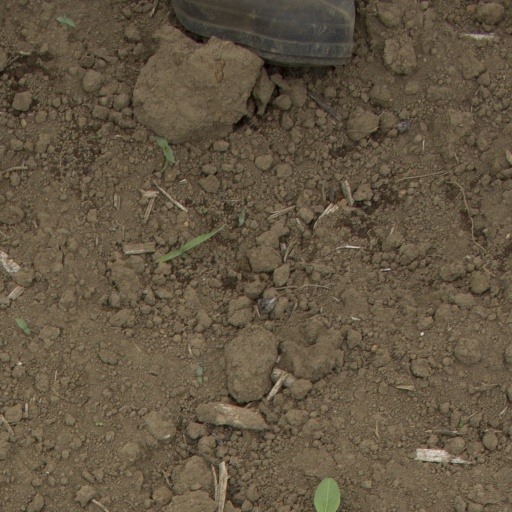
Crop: Jerusalem artichoke